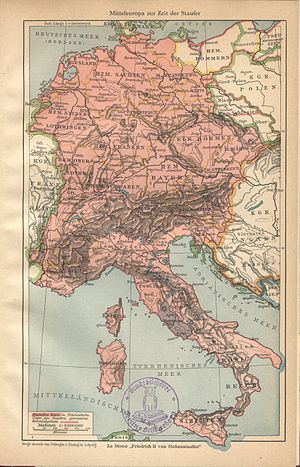
Frederik 2. (Tysk-romerske rige) / Tysk-romersk kejser
Frederiks kejserrige omfattede hele det centrale Europa, undtagen Pavestaten (med gråt) og republikken Venedig (med grønt).
Frederik 2., var en af de mest betydningsfulde tysk-romerske kejsere i Middelalderen, og han tilhørte slægten Hohenstaufen. Hans politiske og kulturelle ambitioner var enorme, og de strakte sig fra hans residens på Sicilien op gennem Italien til Tyskland og helt til Jerusalem. Frederik skabte sig mange fjender, især de skiftende paver, og hans kejserslægt mistede magten få år efter hans død. Historikerne finder typisk superlativerne frem, når de beskriver ham, for eksempel professor Detwiler: